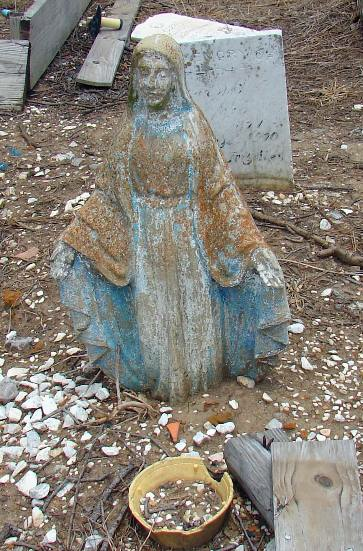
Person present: No